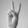
ASL letter: V